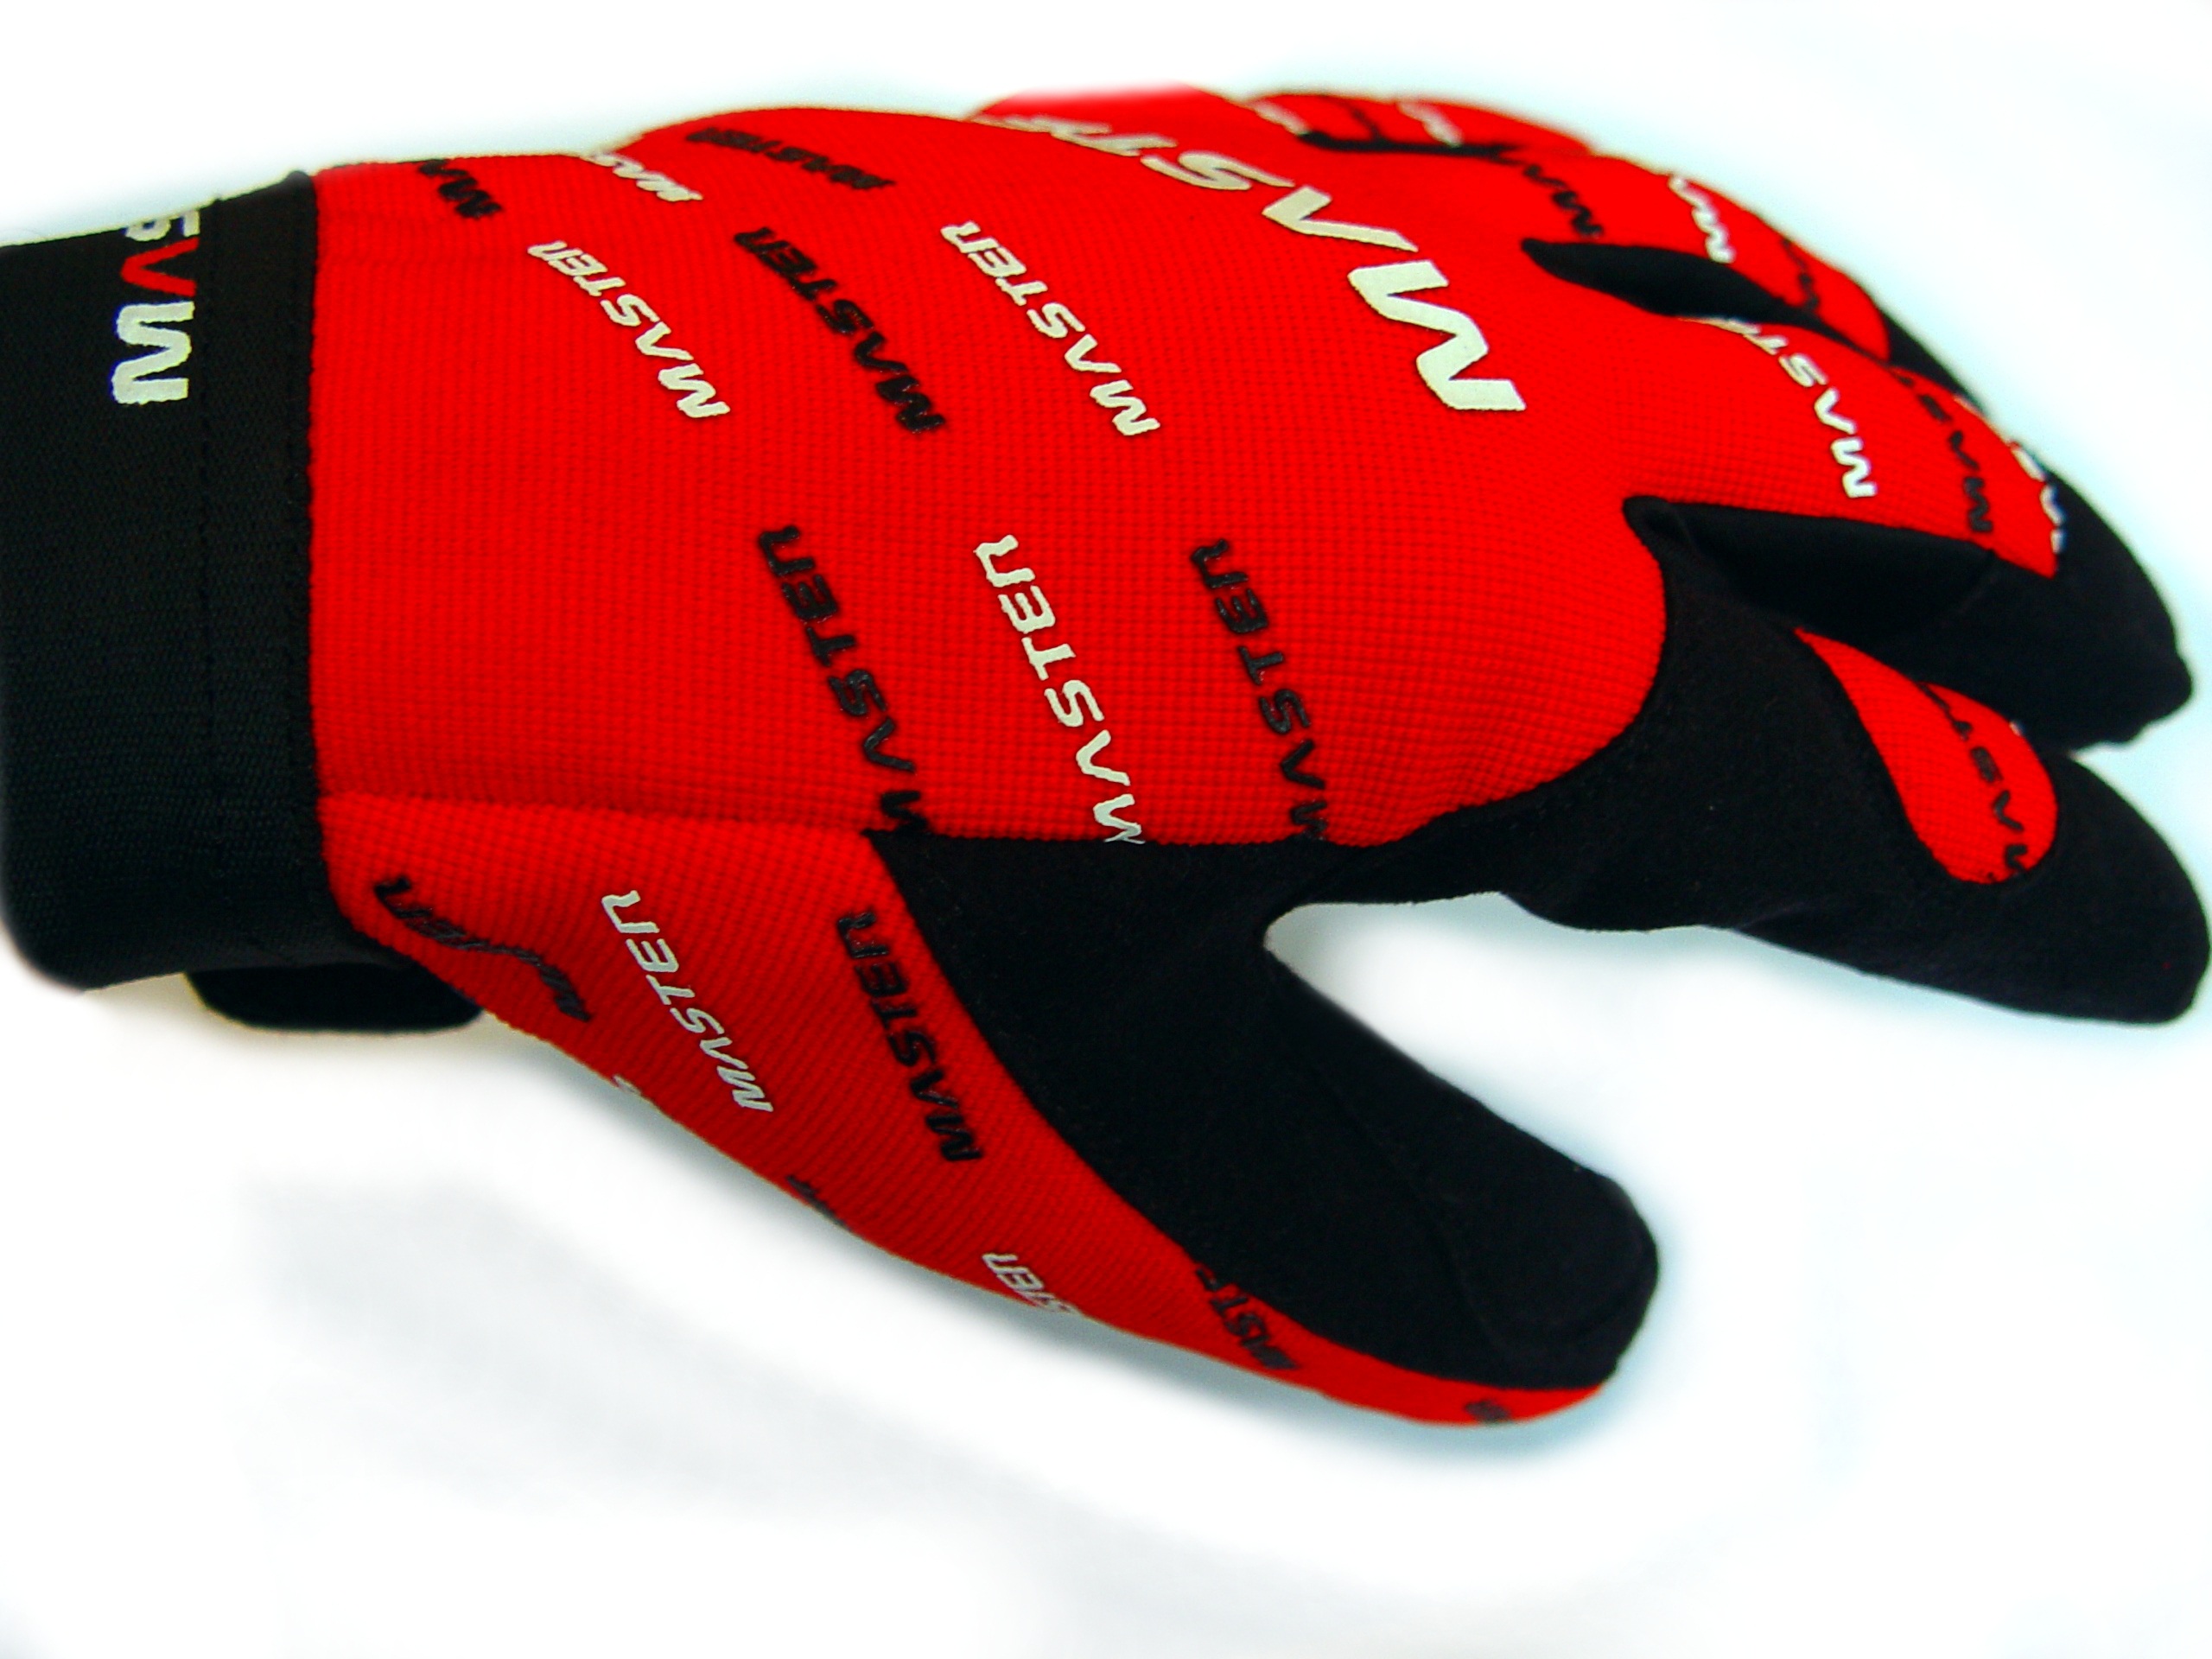
hand, red, motocross, clothing, arm, headgear, baseball cap, helmet, cap, gloves, master, product photo, bicycle helmet, personal protective equipment